Kahi

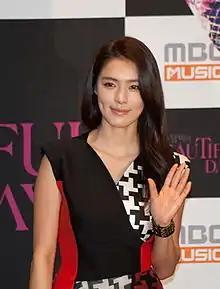
Park at "Son Dam-Bi's Beautiful Days" press conference in 2013

In June 2012, it was announced Kahi would be leaving After School to pursue a solo singing and acting career. In March 2013, Kahi was rumoured to be having a solo comeback, but it was put on hold. Later over a year from her last solo release, Pledis Entertainment announced on September 25, 2013, that Kahi would be releasing her second mini album, titled "Who Are You?", on October 10.